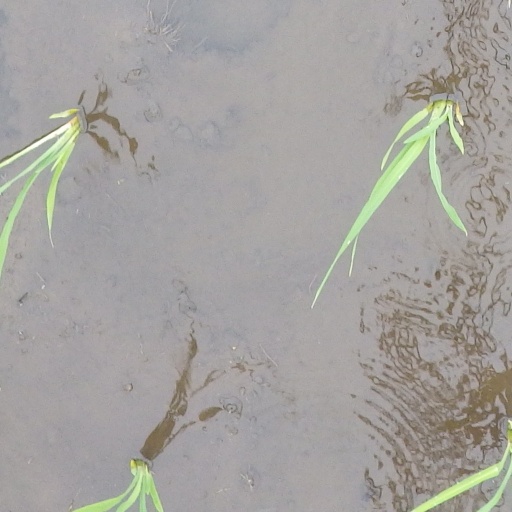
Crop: rice